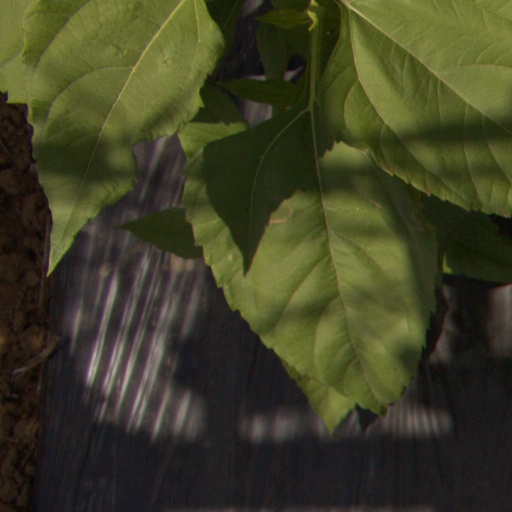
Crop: Jerusalem artichoke